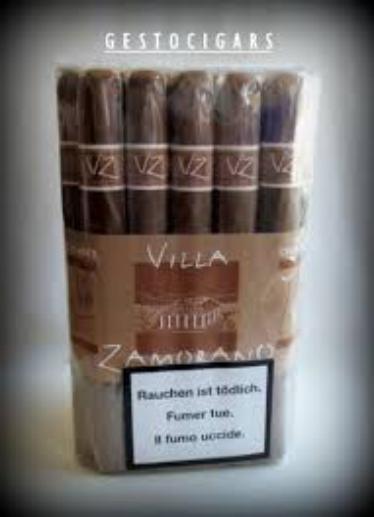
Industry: Necessities